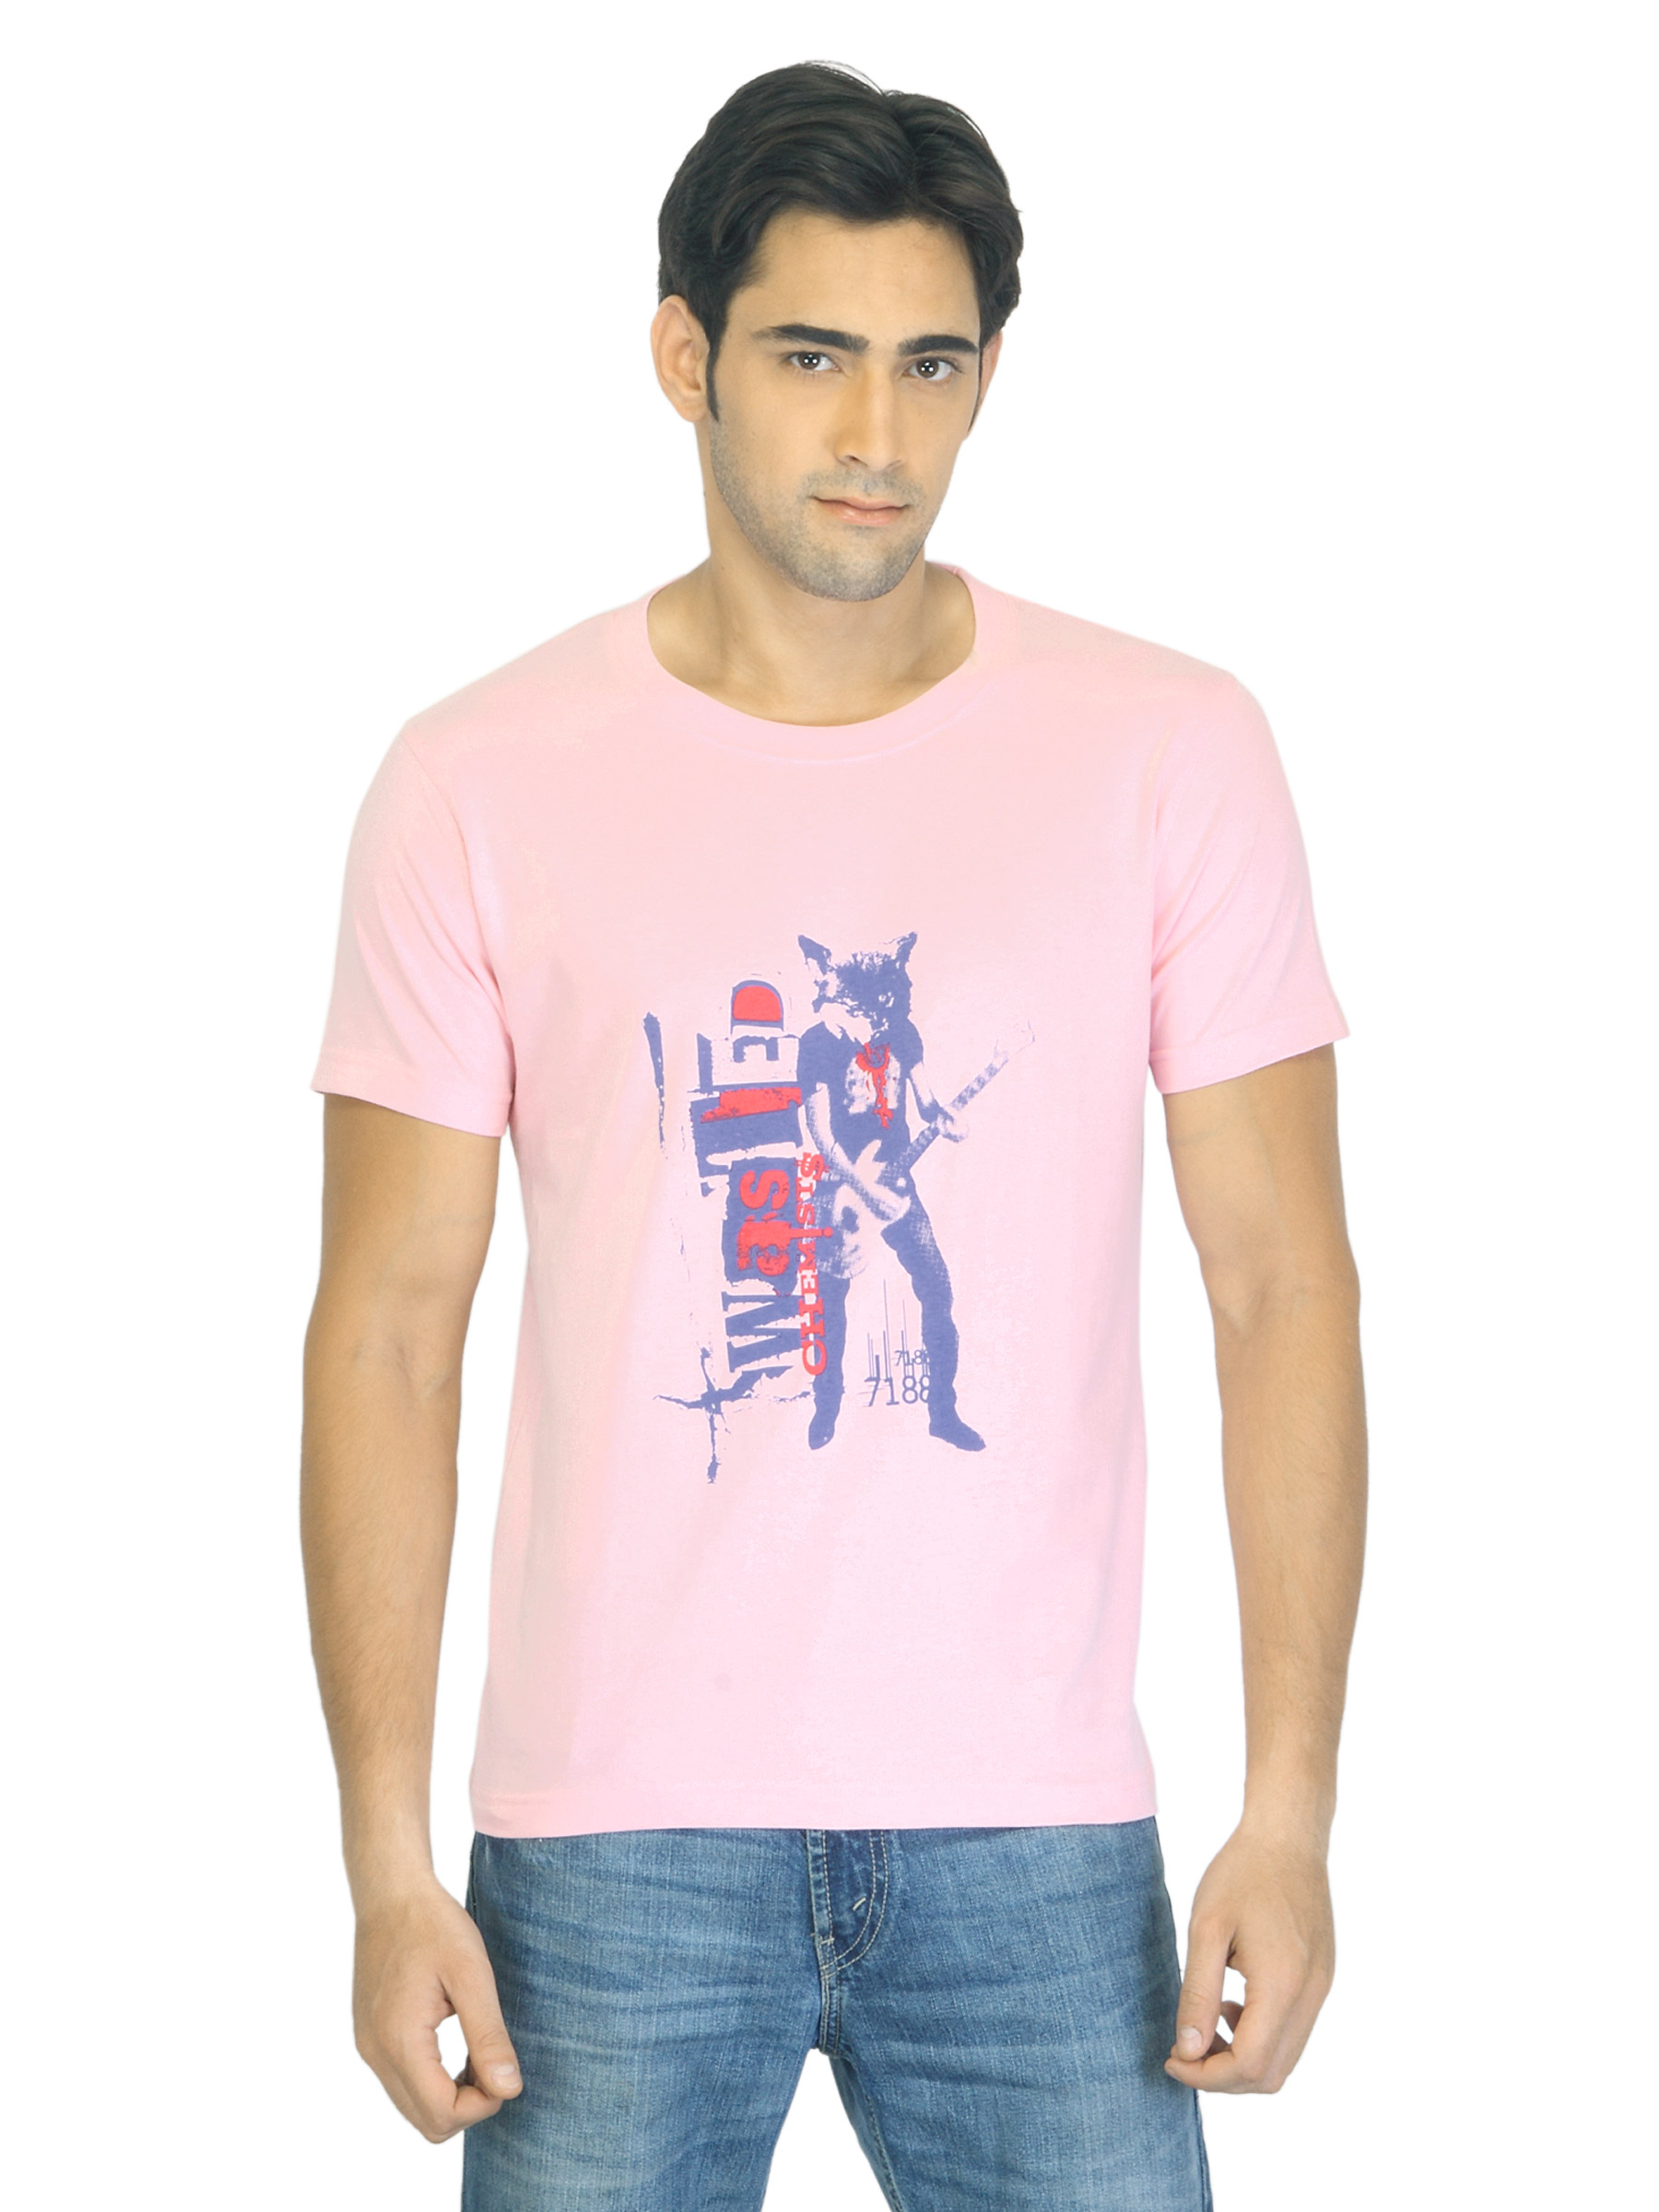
Myntra Men Wasted Pink T-shirt
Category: Apparel / Topwear / Tshirts
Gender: Men
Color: Pink
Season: Summer 2012
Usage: Casual